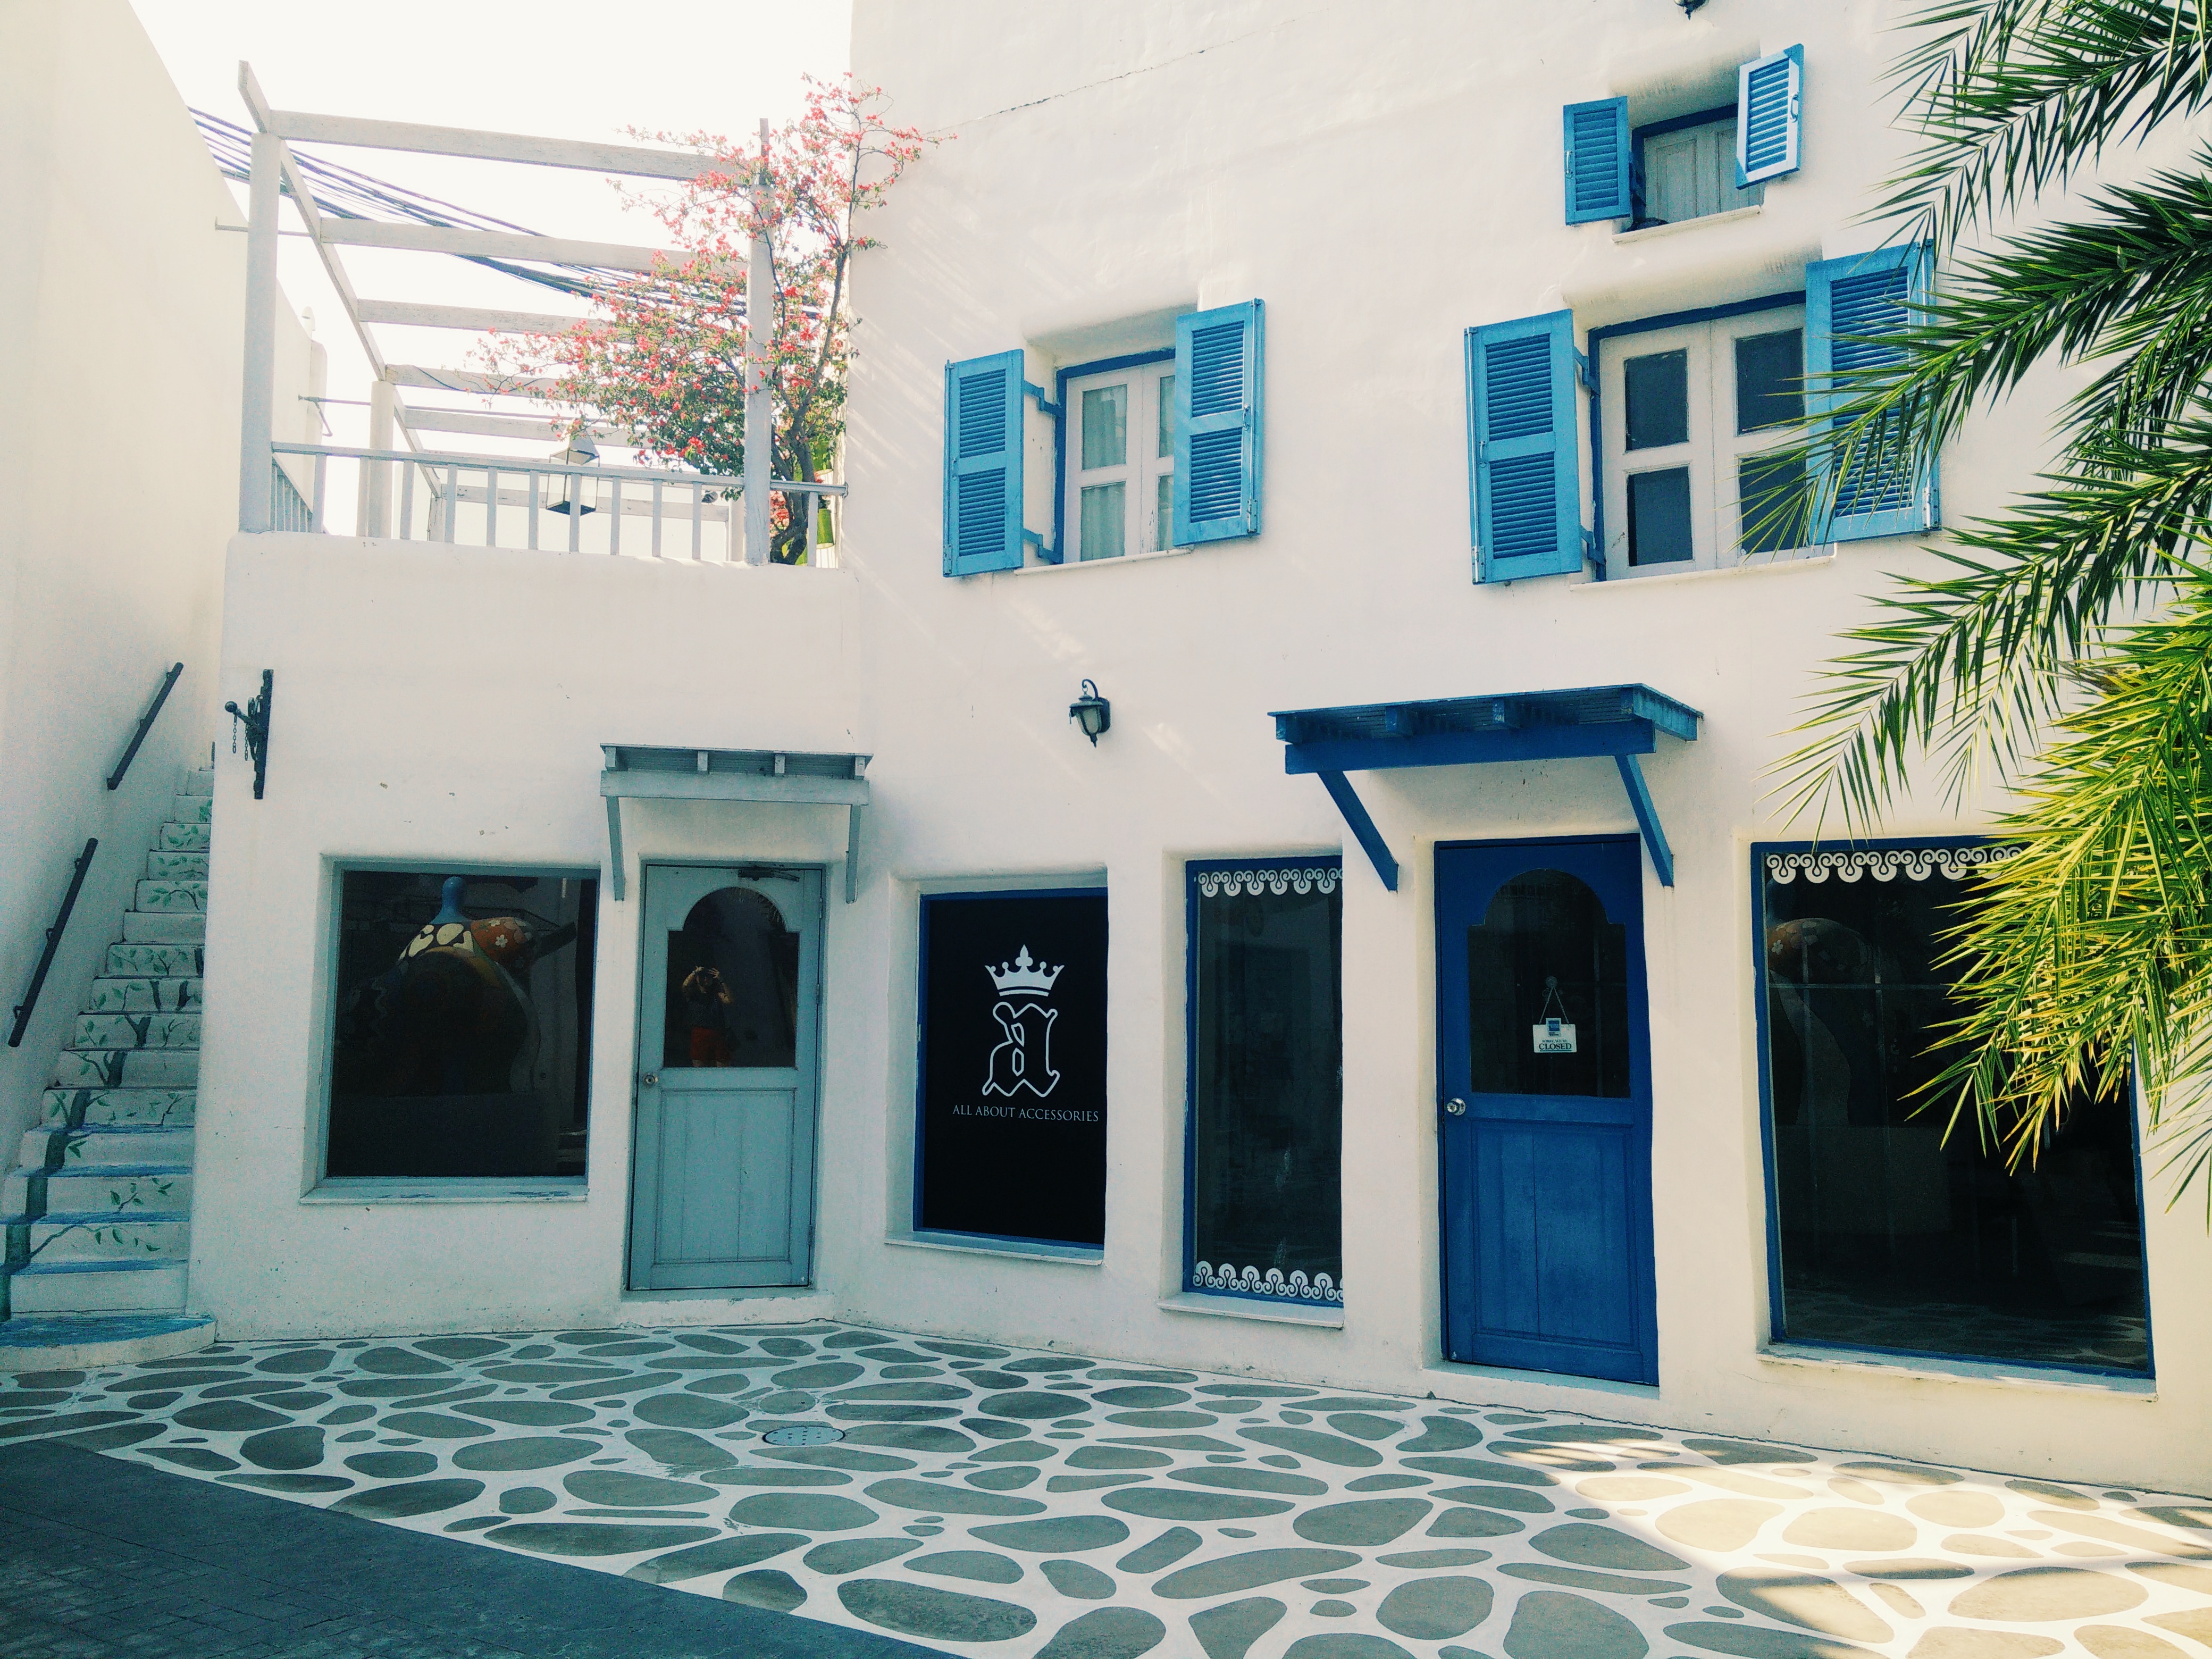
architecture, house, window, home, facade, property, blue, interior design, estate